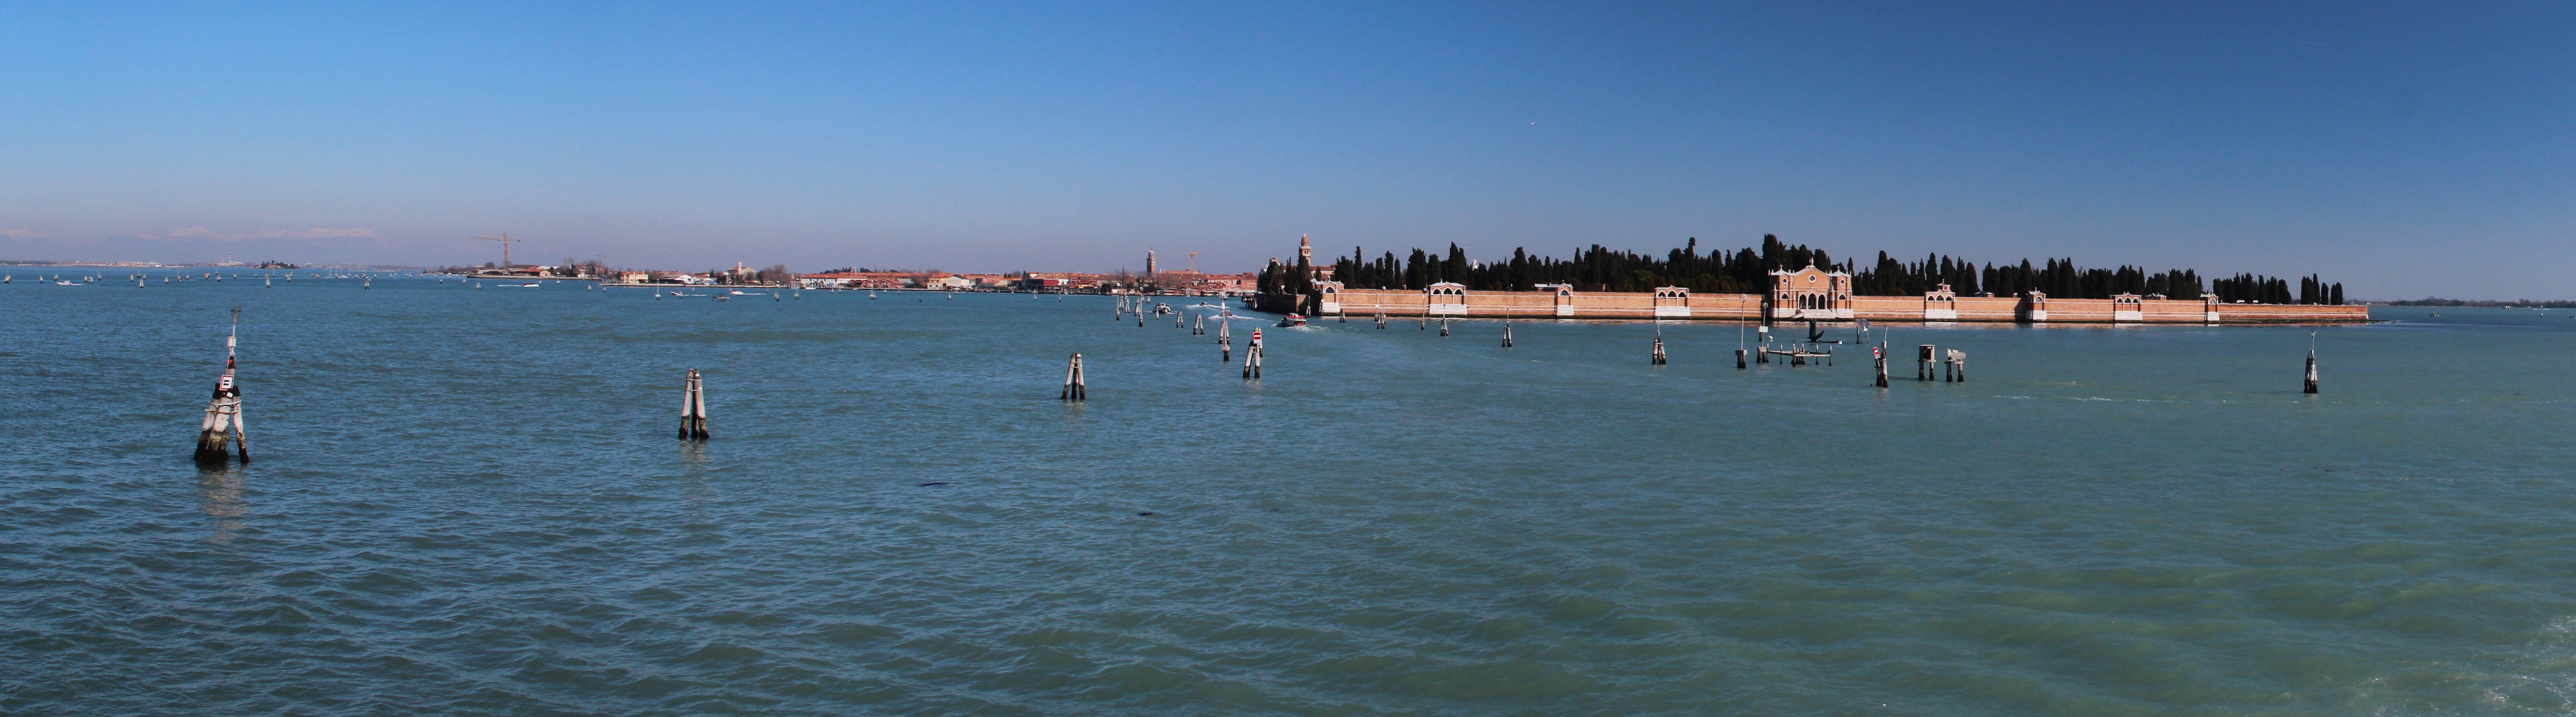
beach, sea, coast, water, shore, bay, italy, venice, body of water, boats, venezia, gondolas, canale grande, wind wave